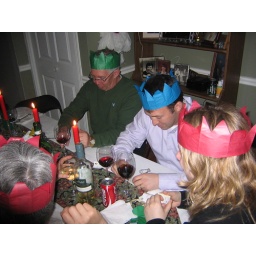
Sams' hats around Christmas dinner table 07, sue, rick, don, kelly